Young Men and Fire

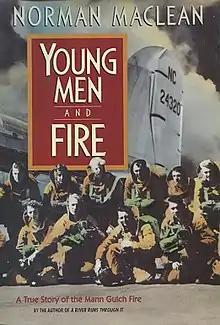
First edition

Young Men and Fire is a 1992 non-fiction book written by Norman Maclean. It is Maclean's story of his quest to understand the Mann Gulch fire of 1949 in Montana's Gates of the Mountains Wilderness, and how it led to the deaths of 13 wildland firefighters, 12 of them members of the USFS Smokejumpers. The book was a national bestseller and won the 1992 National Book Critics Circle Award for General Nonfiction.